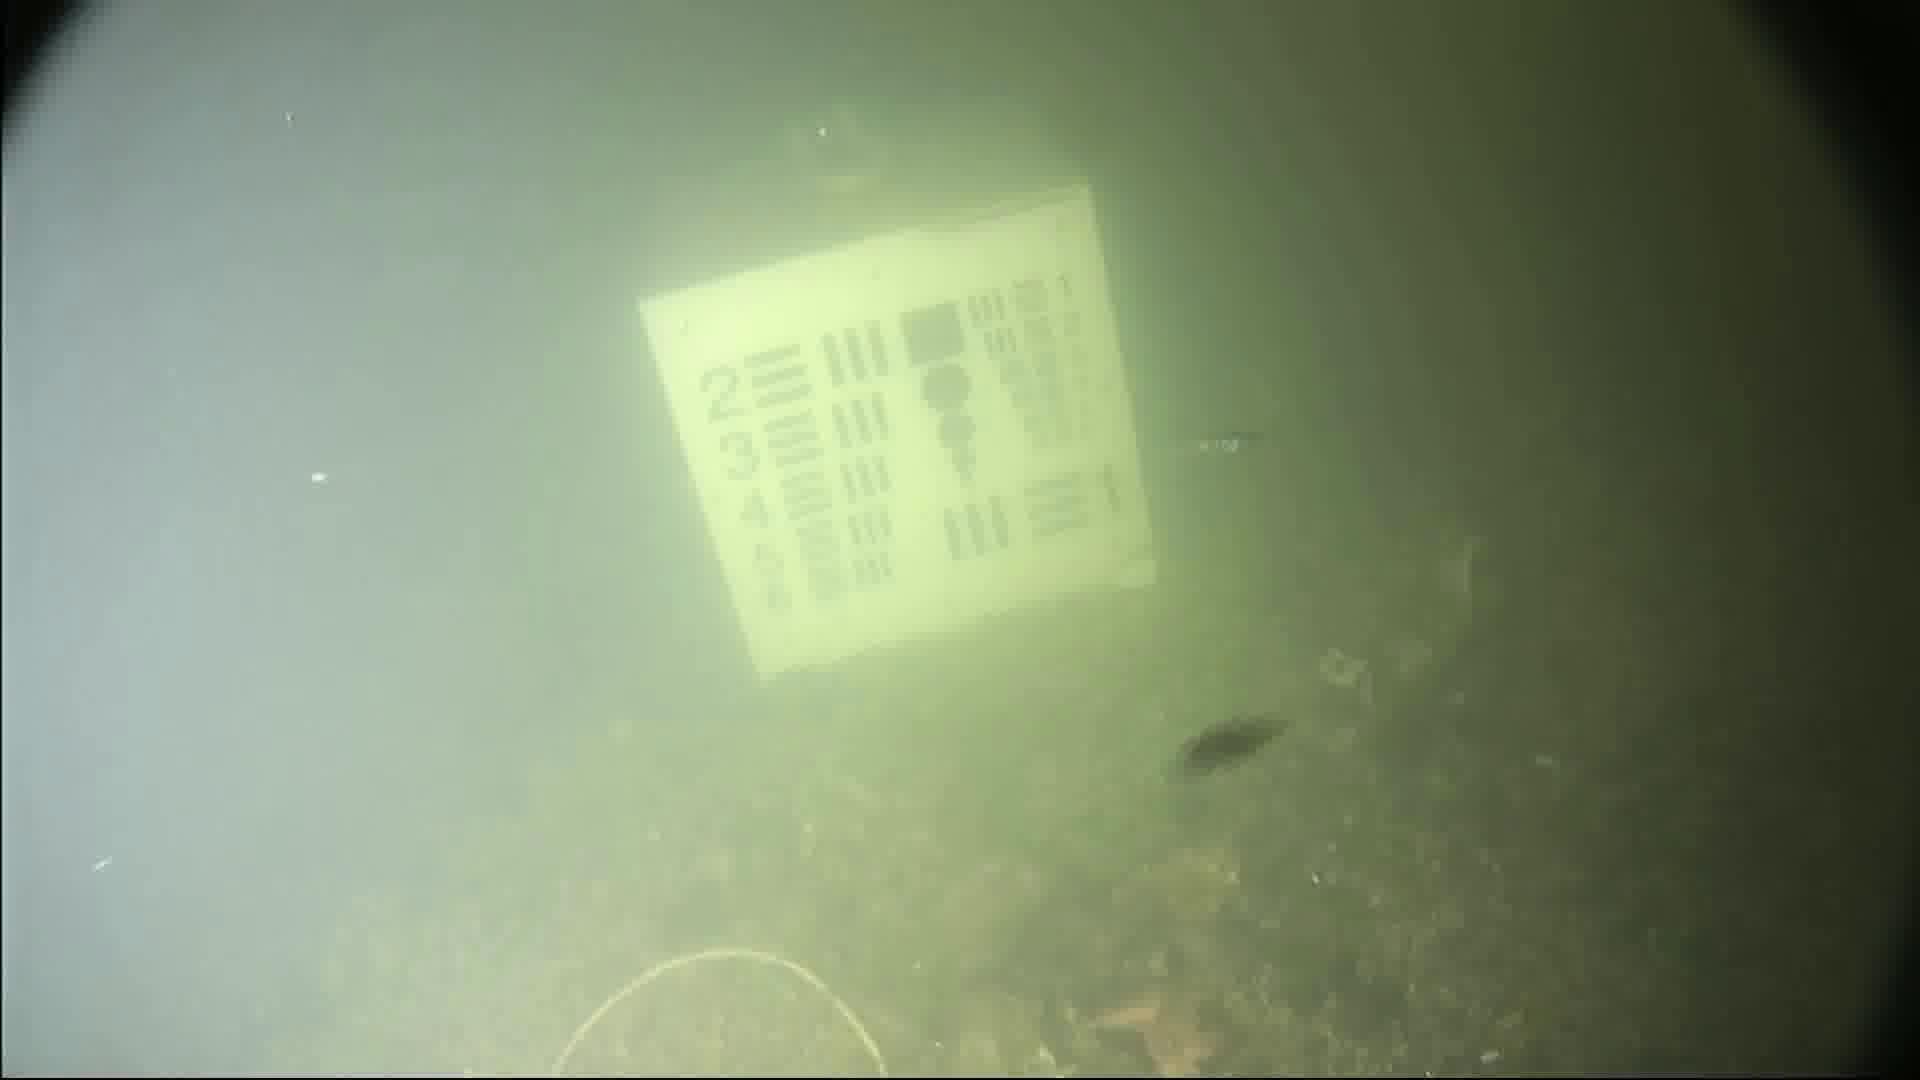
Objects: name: small_fish
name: starfish